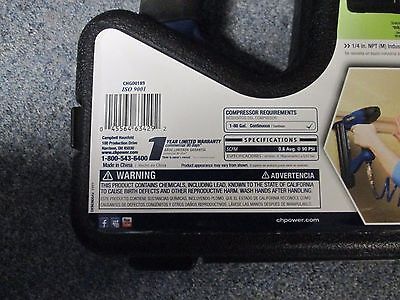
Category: stapler